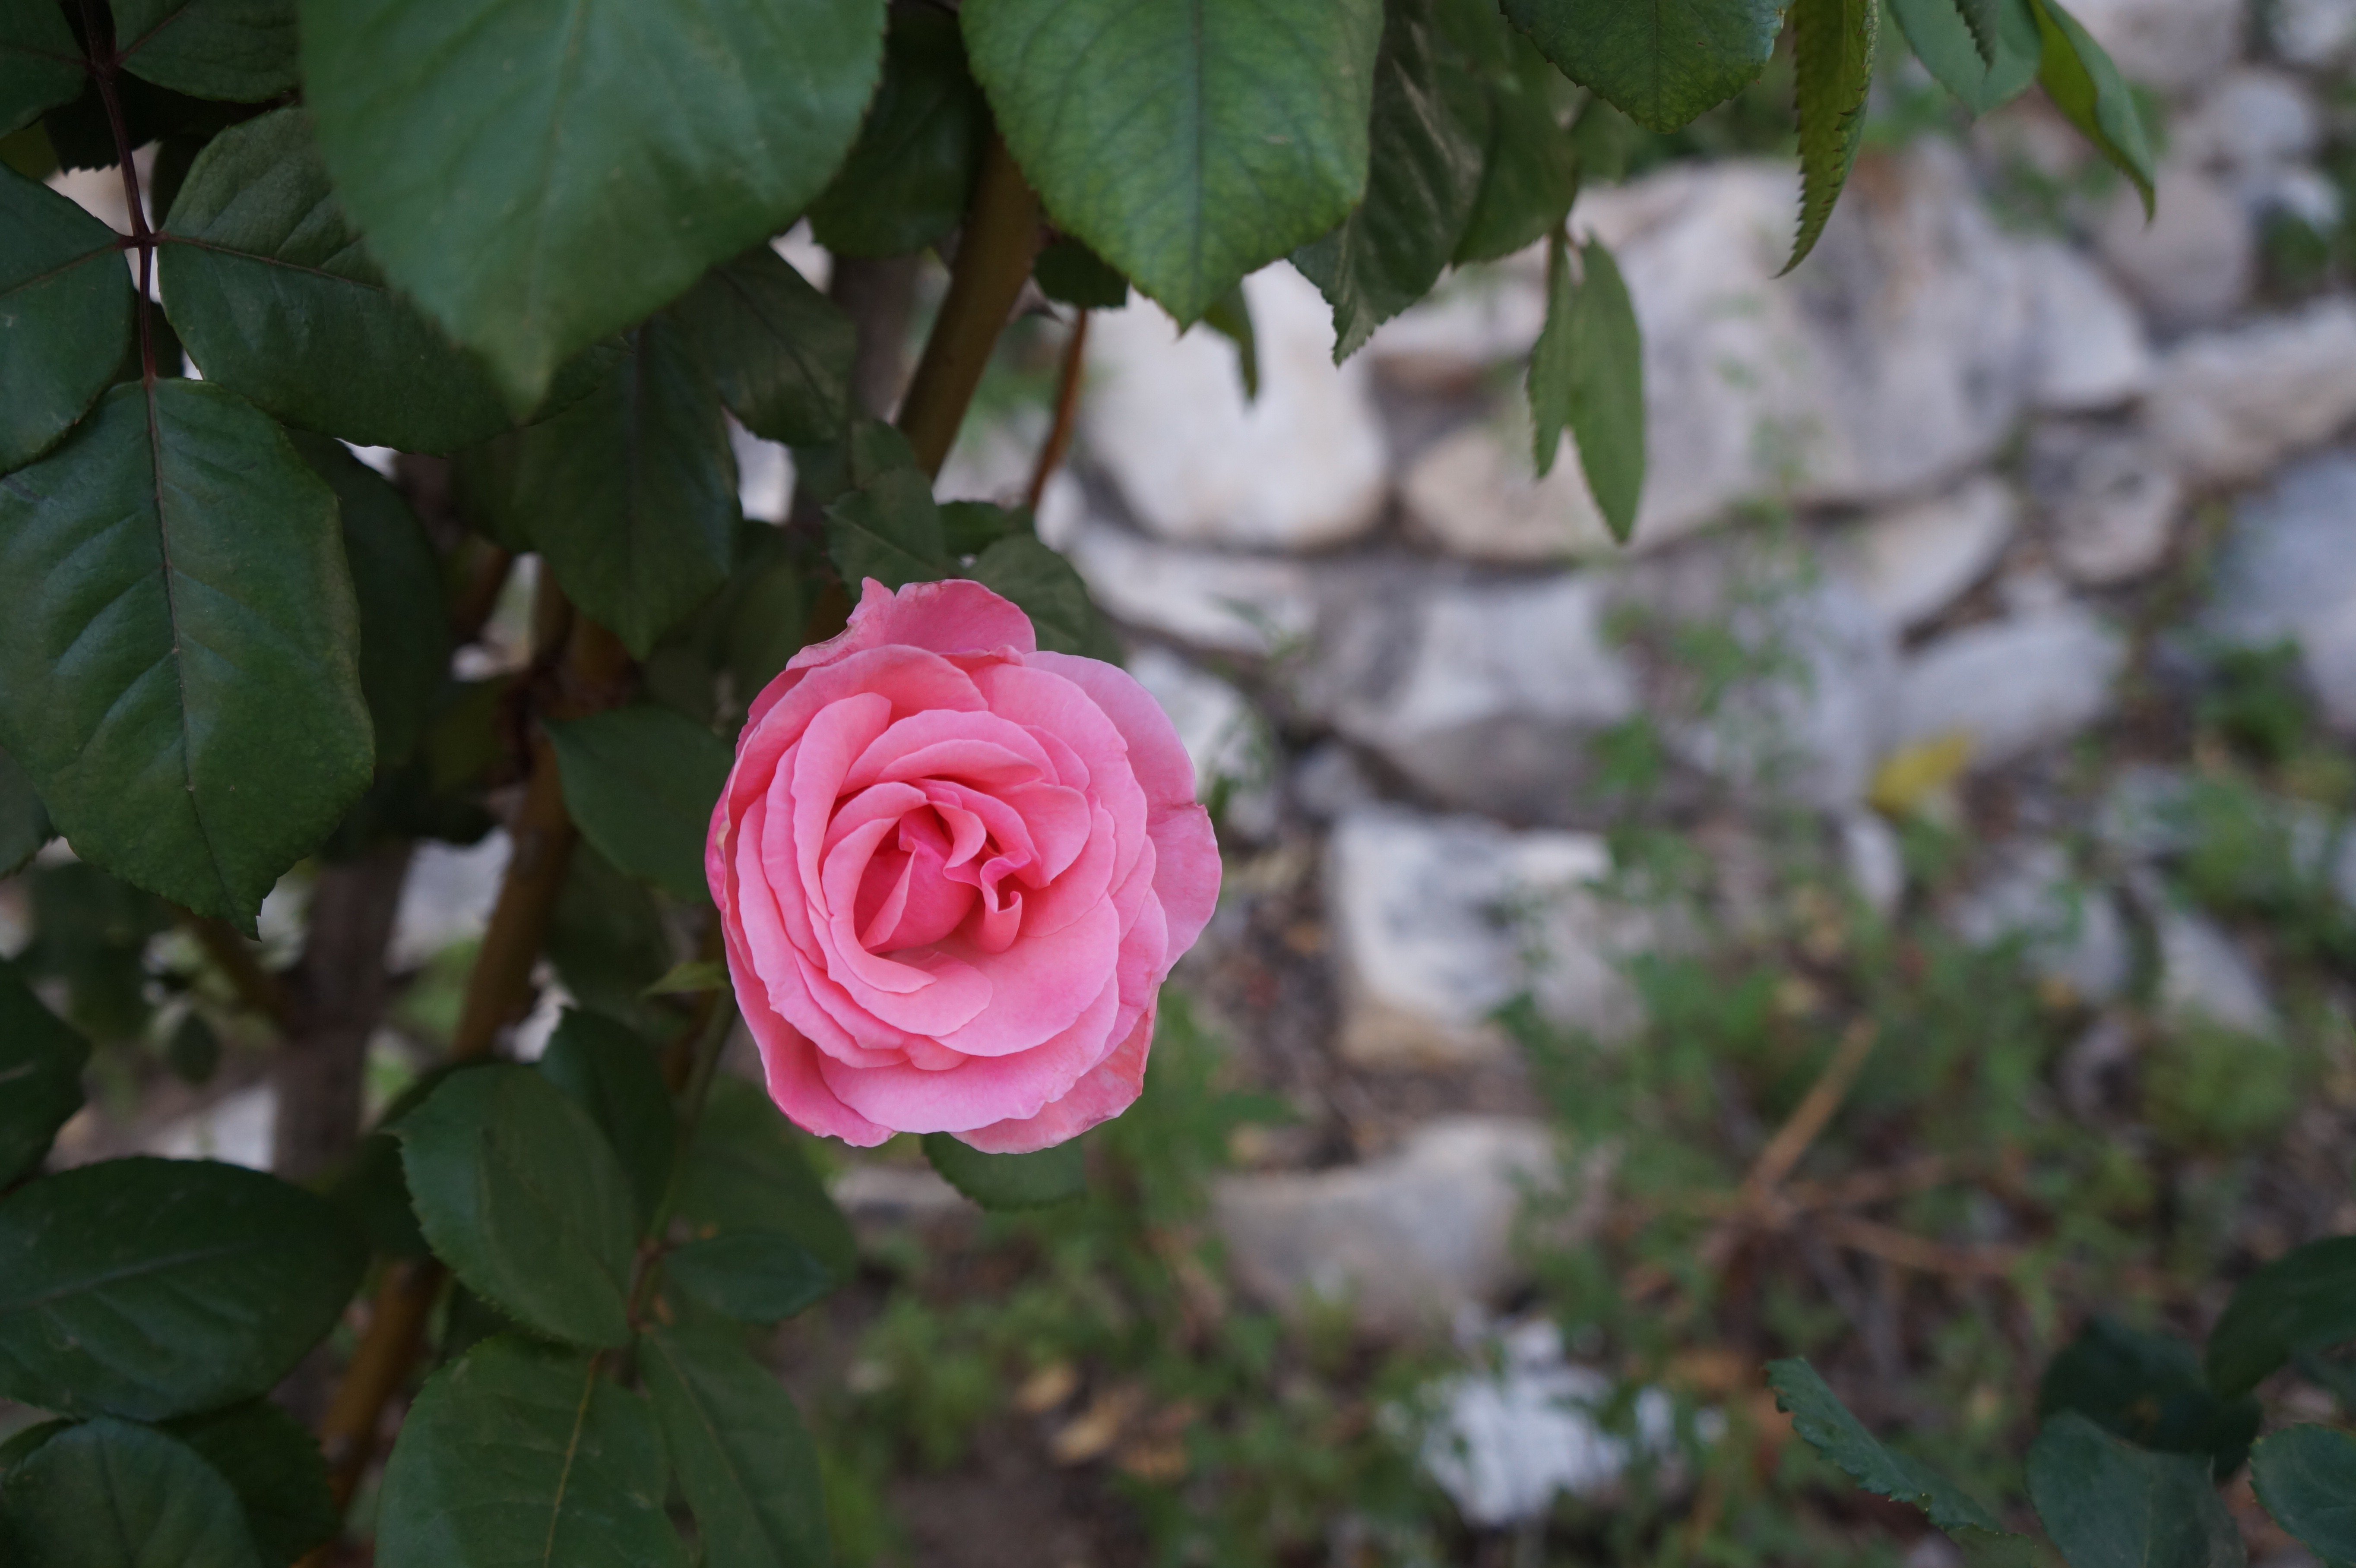
nature, blossom, plant, leaf, flower, petal, bloom, rose, macro, botany, pink, flora, roses, shrub, beauty, fragrance, flowering plant, garden roses, rose family, land plant, rose order